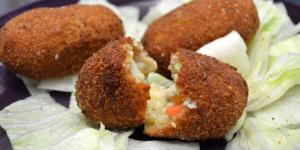
croquetas de verduras y queso